Ralph Hexter

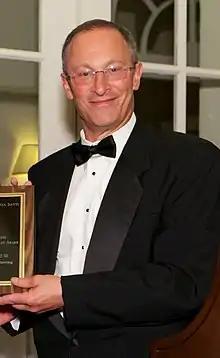
Hexter at the Gala Event in 2012 celebrating 50 years of achievement at the UC Davis College of Engineering

Ralph Jay Hexter (born 1952) is a distinguished professor of classics and comparative literature at the University of California, Davis. Previously, he served as the fifth president of Hampshire College.